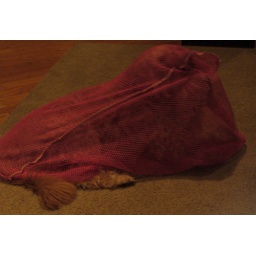
dog in a mesh bag